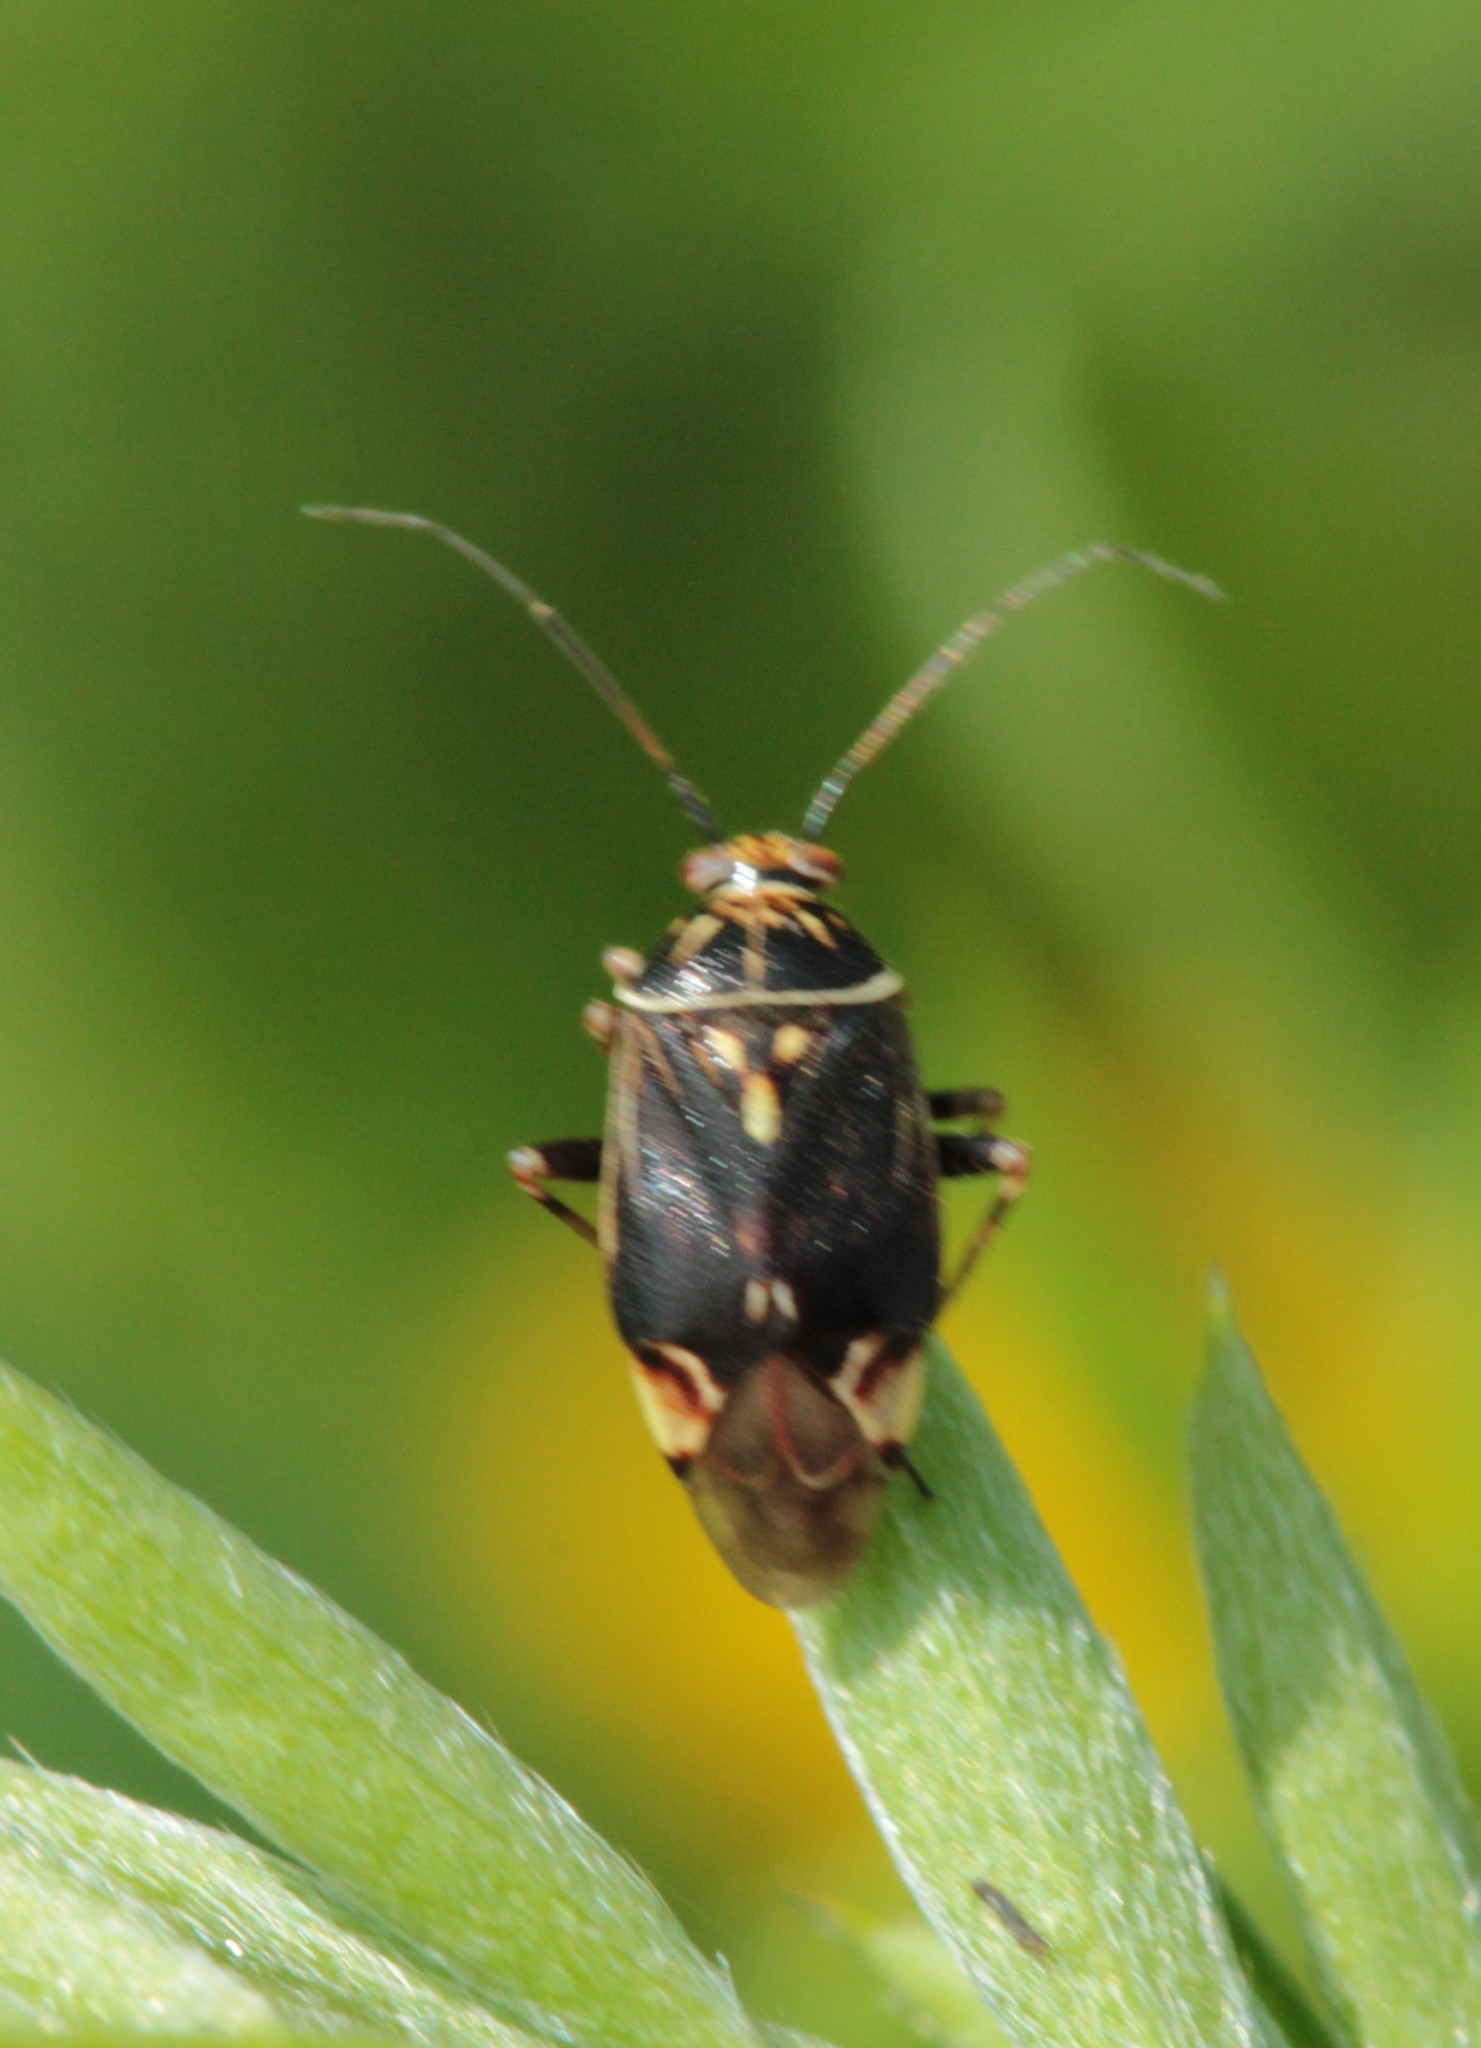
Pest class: lygus_bug